Lonnie Frisbee

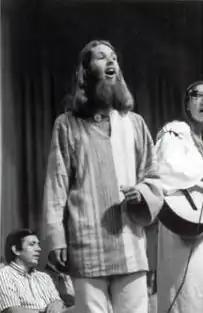
Frisbee in the 1960s

Lonnie Ray Frisbee (June 6, 1949 – March 12, 1993) was an American Charismatic evangelist in the late 1960s and in the 1970s; he was a self-described "seeing prophet". He was known for his hippie appearance. He was notable as a minister and evangelist in the Jesus movement.